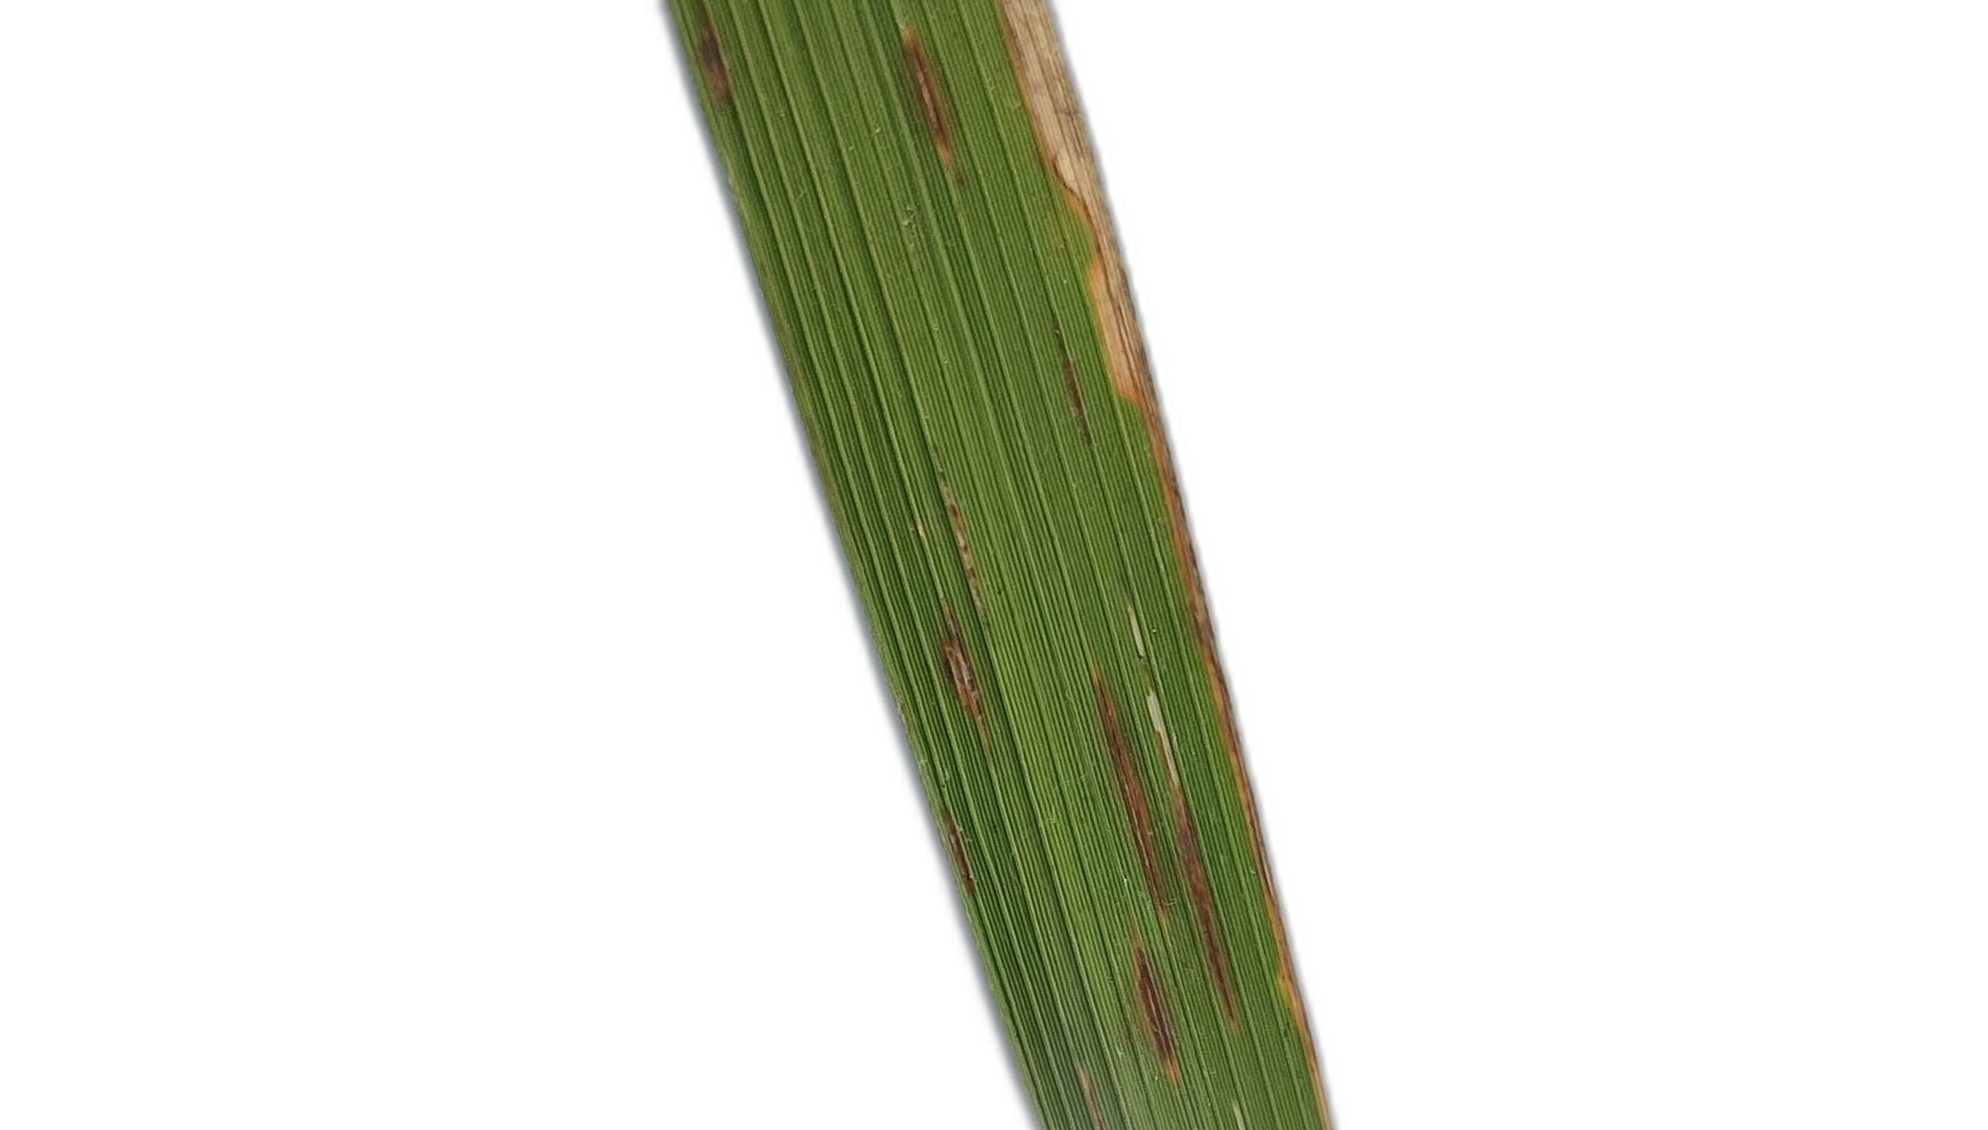
Label: Rice Blast